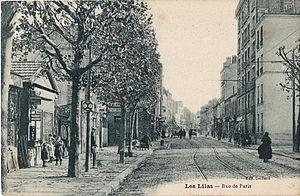
Carte postale ancienne éditée par Gaillard
La rue de Paris, est l'une des artères principales des Lilas. Elle suit le tracé de la route départementale 117.
La Société des transports en commun de la région parisienne, ou STCRP, est la société qui a exploité les transports de voyageurs en surface dans l'ancien département de la Seine de 1921 à 1941, pour le compte de cette collectivité.
Les Lilas /le li.la/ est une commune française située dans le département de la Seine-Saint-Denis en région Île-de-France.